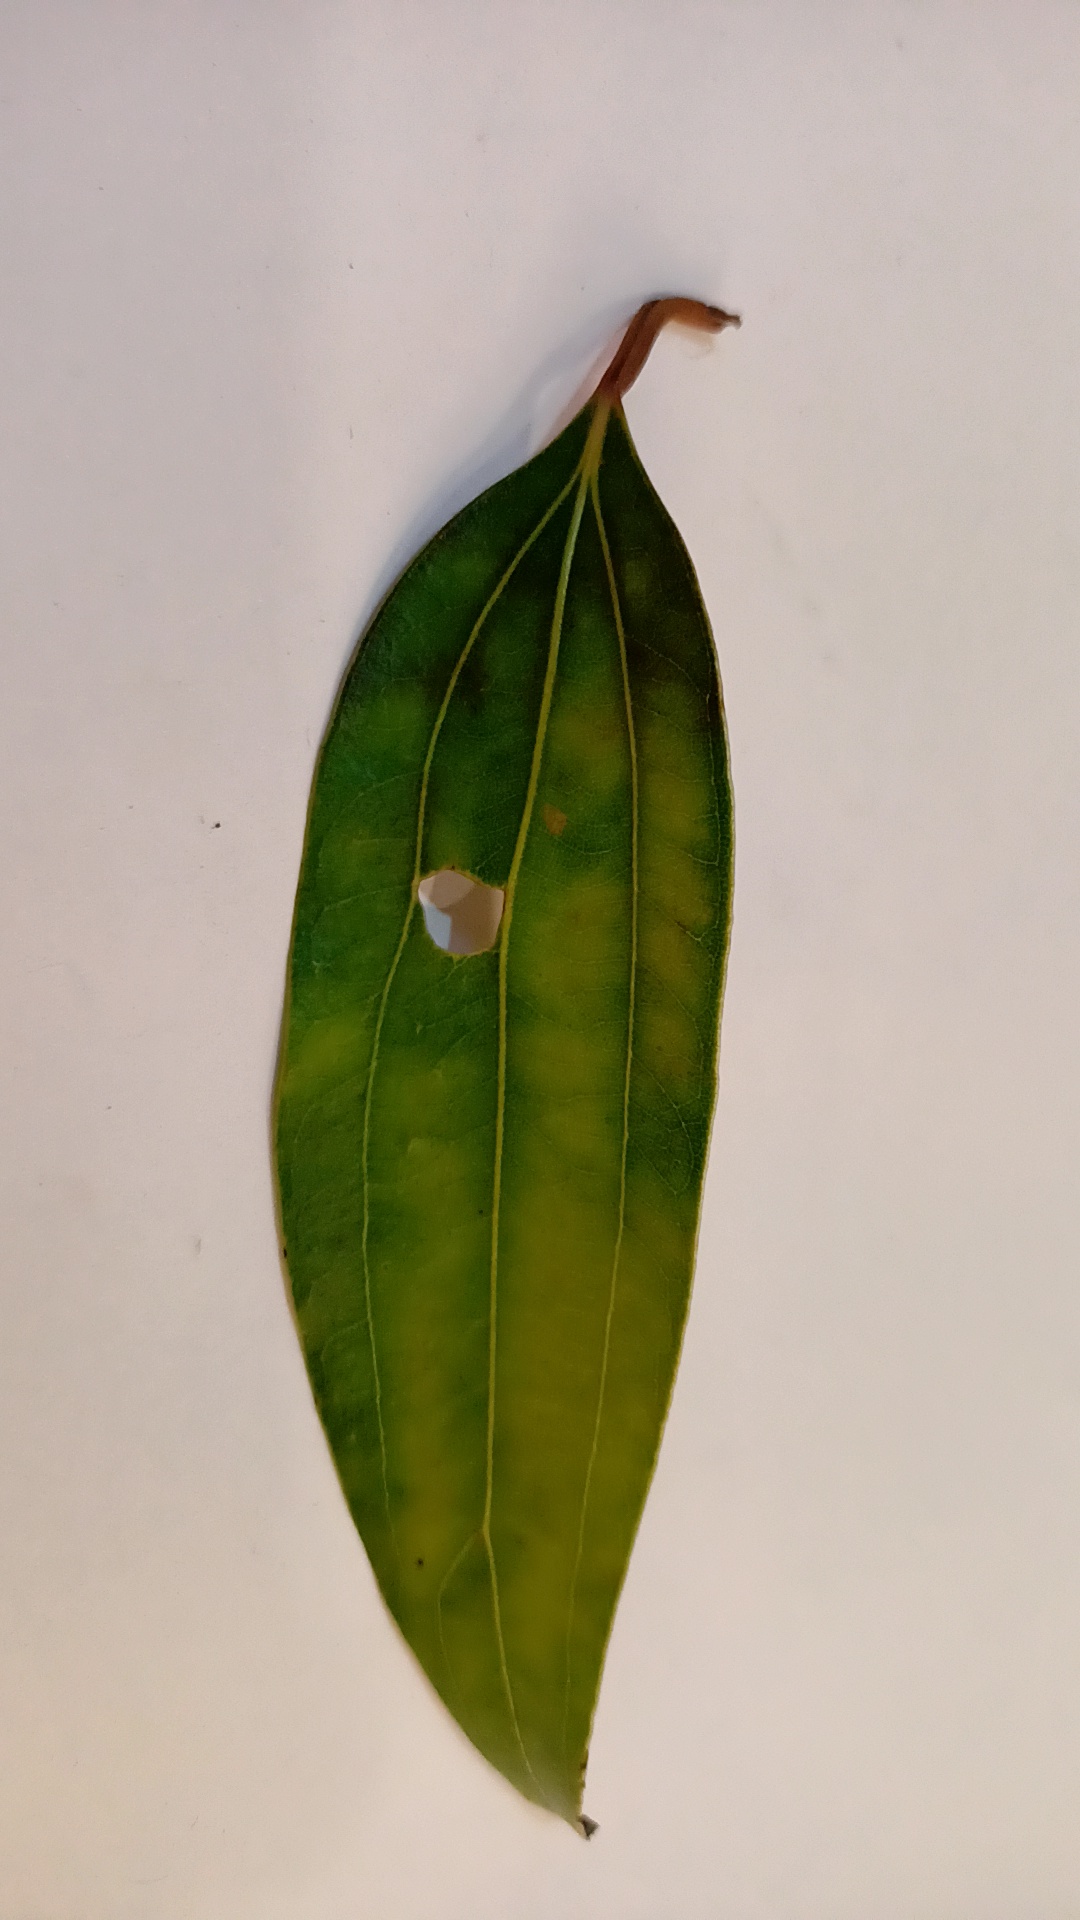
Label: Disease